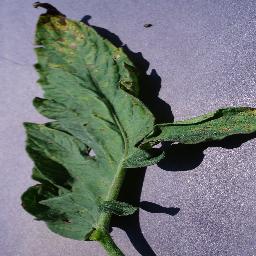
Label: Tomato___Septoria_leaf_spot